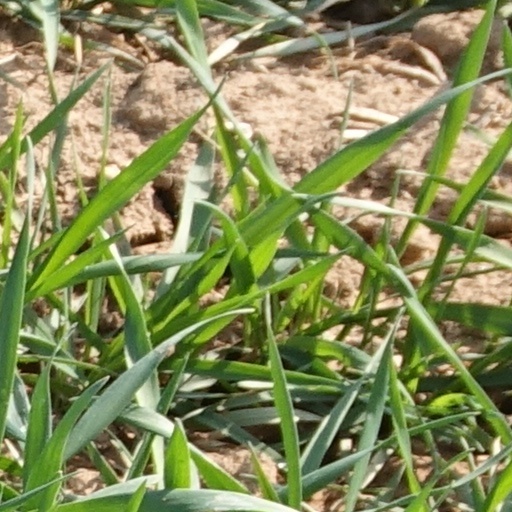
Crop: wheat